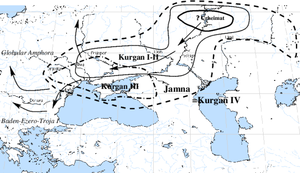
Marija Gimbutas / Karriere / Kurgan-hypotesen
Skitse som viser de indoeuropæiske migrationer ifølge Gimbutas' Kurgan-hypotese.
Marija Gimbutas var en litauisk-amerikansk arkæolog, som primært er kendt for sin forskning i neolitiske og bronzealderens kulturer i ’’Gamle Europa’’, et begreb hun selv indførte. Hendes værker, udgivet i årene 1946 og 1971, introducerede nye synsvinkler ved at kombinere traditionel arkæologisk metode med lingvistiske og religionshistoriske tolkninger; denne tilgang fik fra begyndelsen en til dels blandet modtagelse blandt hendes kollegaer, da de dels blev betragtet som både radikale og nyskabende, og til dels præget af forenklinger og spekulationer.